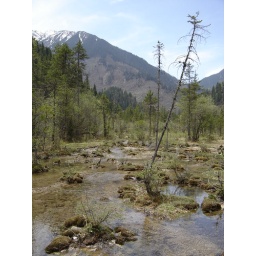
Sun shine in the sky, whith pretty clear river underfoot.